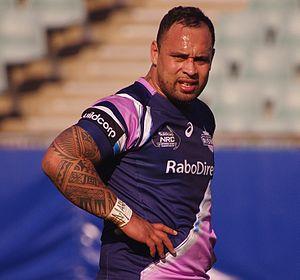
Lloyd D.T. Johansson, né le 2 mai 1985 à Melbourne, est un joueur de rugby à XV international australien jouant avec les Melbourne Rising en National Rugby Championship depuis 2014. Il évolue au poste de trois-quarts centre ou de demi d'ouverture.